Zinnia

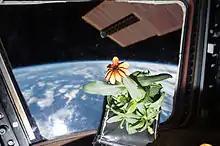
A zinnia flower blooming inside the cupola of the International Space Station, having germinated and grown in microgravity.

Experimentation aboard the International Space Station has demonstrated the capability of zinnias to blossom in a weightless environment, an example of plants in space.